Vere Bird

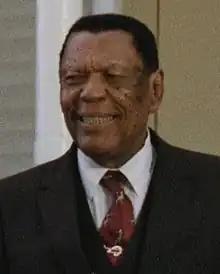
Bird in 1986

Sir Vere Cornwall Bird, KNH (9 December 1909 – 28 June 1999) was the first Prime Minister of Antigua and Barbuda. His son, Lester Bryant Bird, succeeded him as prime minister. In 1994, he was declared a "National Hero".